Kudrynki Lock

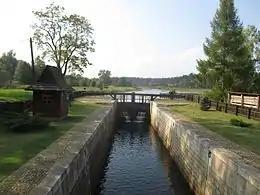
Lock

Kudrynki Lock – the fourteenth lock on the Augustów Canal (from the Biebrza). Built between 1828 and 1829 by Edward Tadeusz Bieliński and Michał Horain. Closed since the end of World War II until the last overhaul was carried out in 2005–2008.